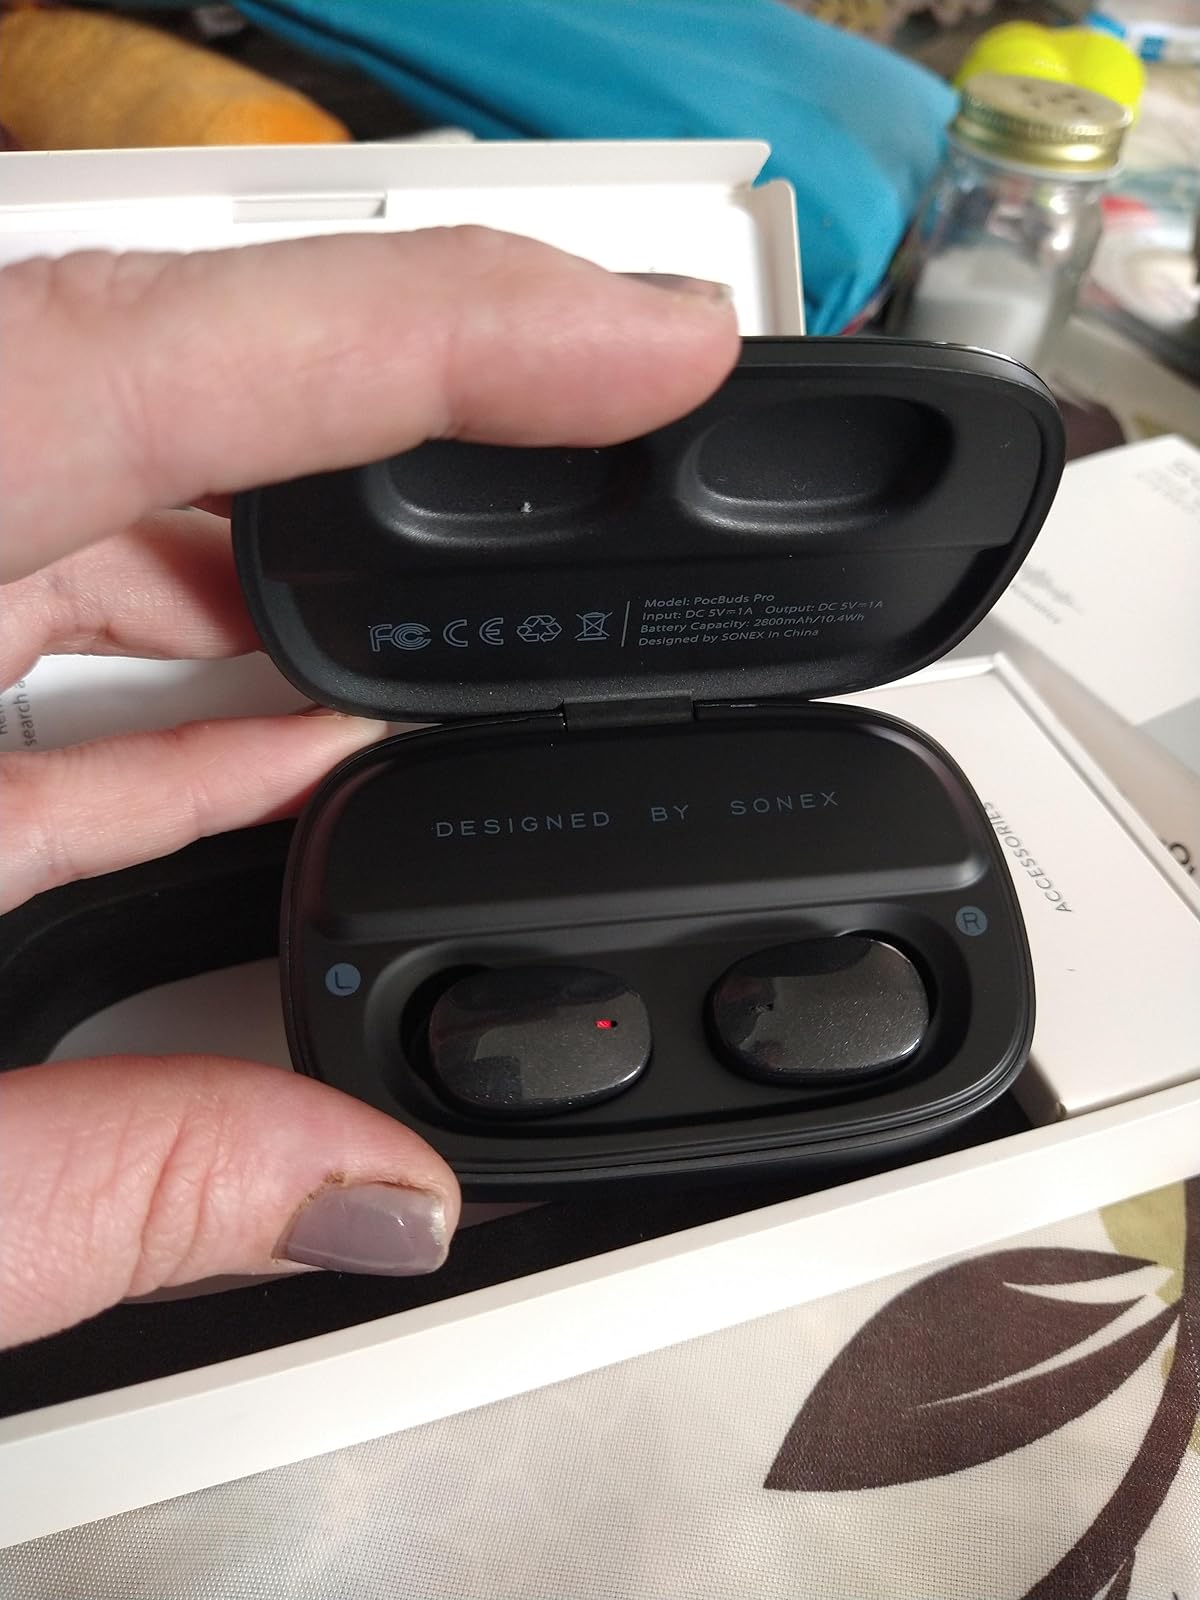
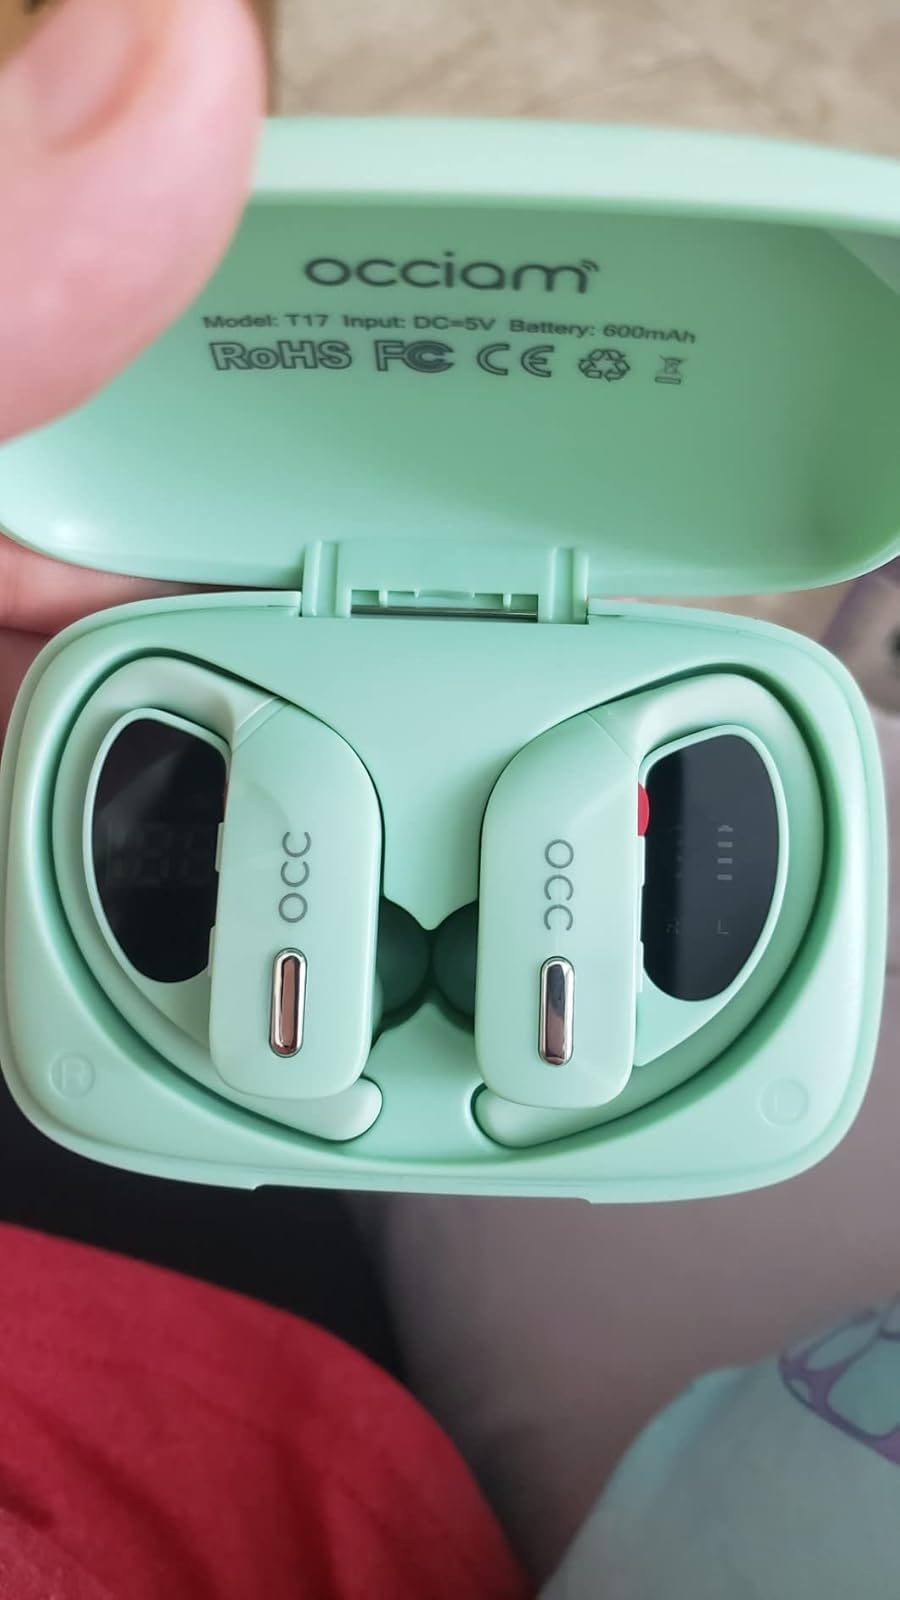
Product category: earbuds
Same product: no